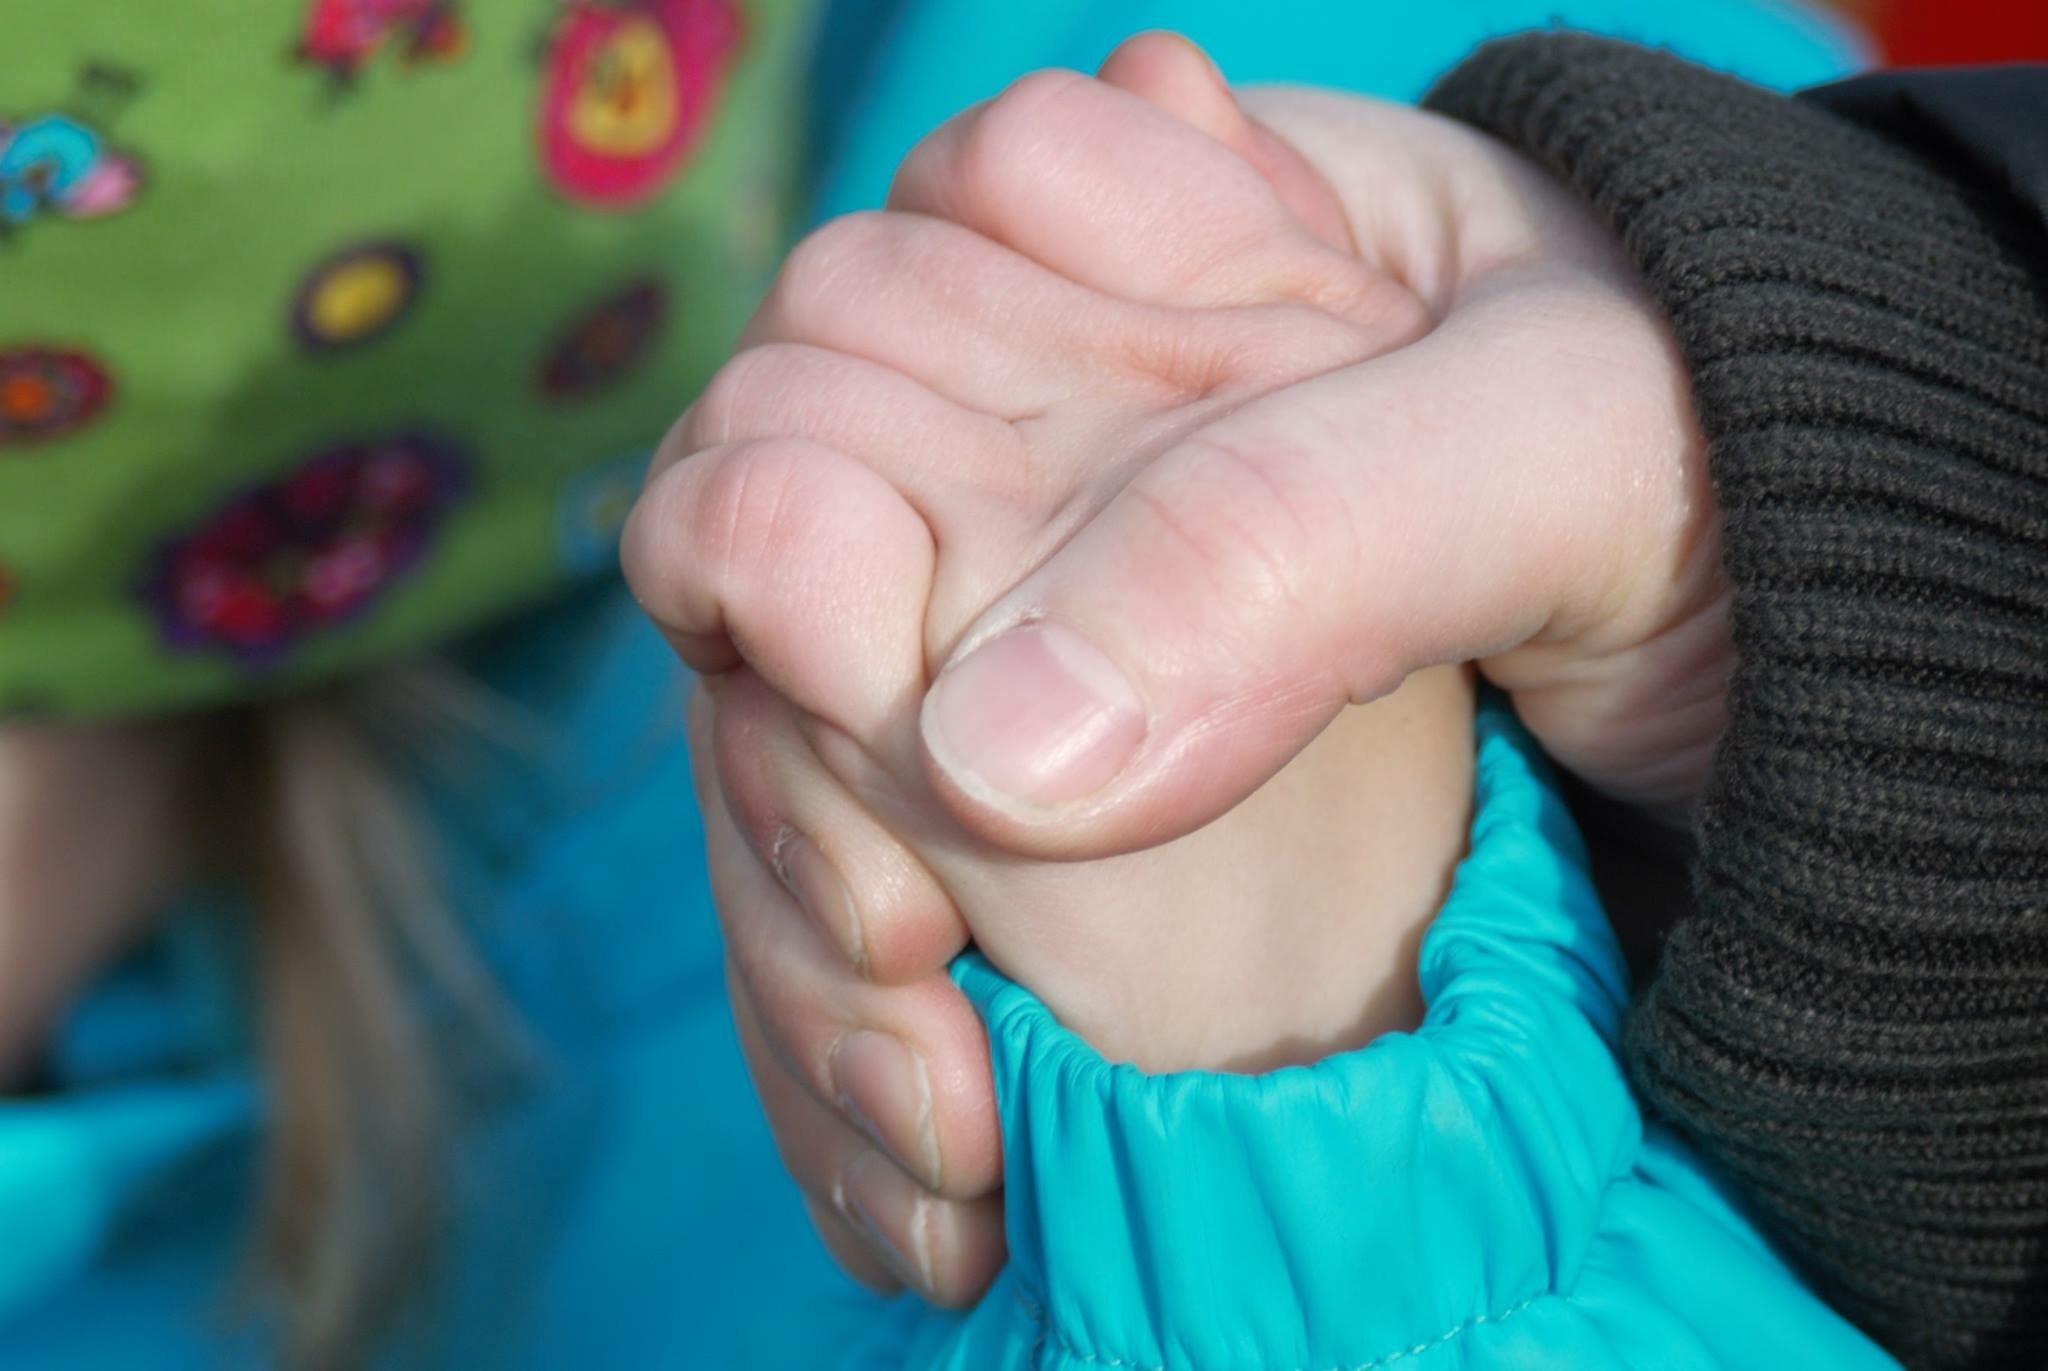
hand, play, leg, finger, child, security, mouth, close up, human body, hands, infant, toddler, eye, skin, organ, keep, thumb, detention, interaction, sense, keep hands